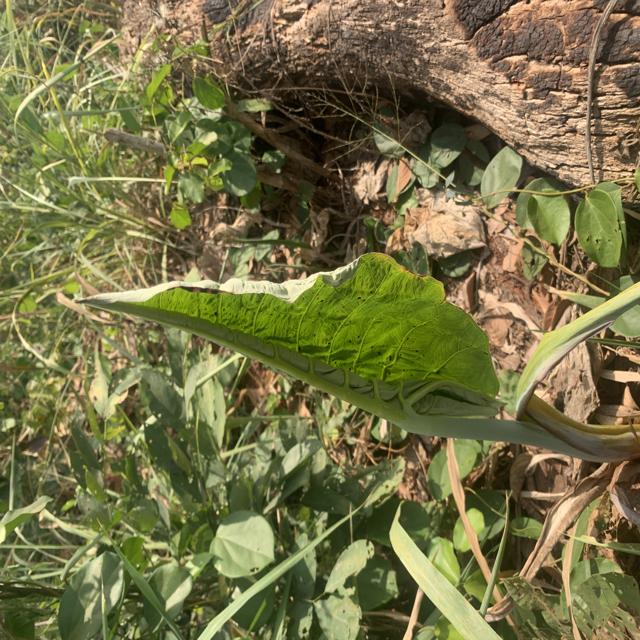
Label: Healthy